Brad Harrison

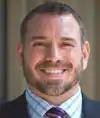

Bradley C. Harrison (born March 11, 1972) is a venture capitalist. He is the founder and managing partner of Scout Ventures, a venture capital firm that offers entrepreneurs support and capital. Harrison specializes in early-stage companies with a focus on media, technology, and entertainment. He holds three US patents in the search space.